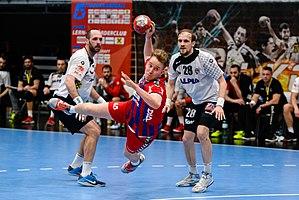
L' Alpla HC Hard est un club de handball autrichien, situé à Hard.